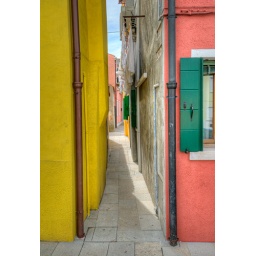
Just one alley in Burano, an old fishing village, known for it's colorful houses and beautiful lace and fabrics.  25646-48